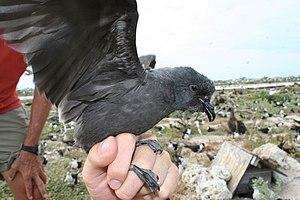
L'Océanite de Tristram est une espèce d'oiseaux de la famille des Hydrobatidae. Son nom scientifique comme son nom vernaculaire commémore Henry Baker Tristram.